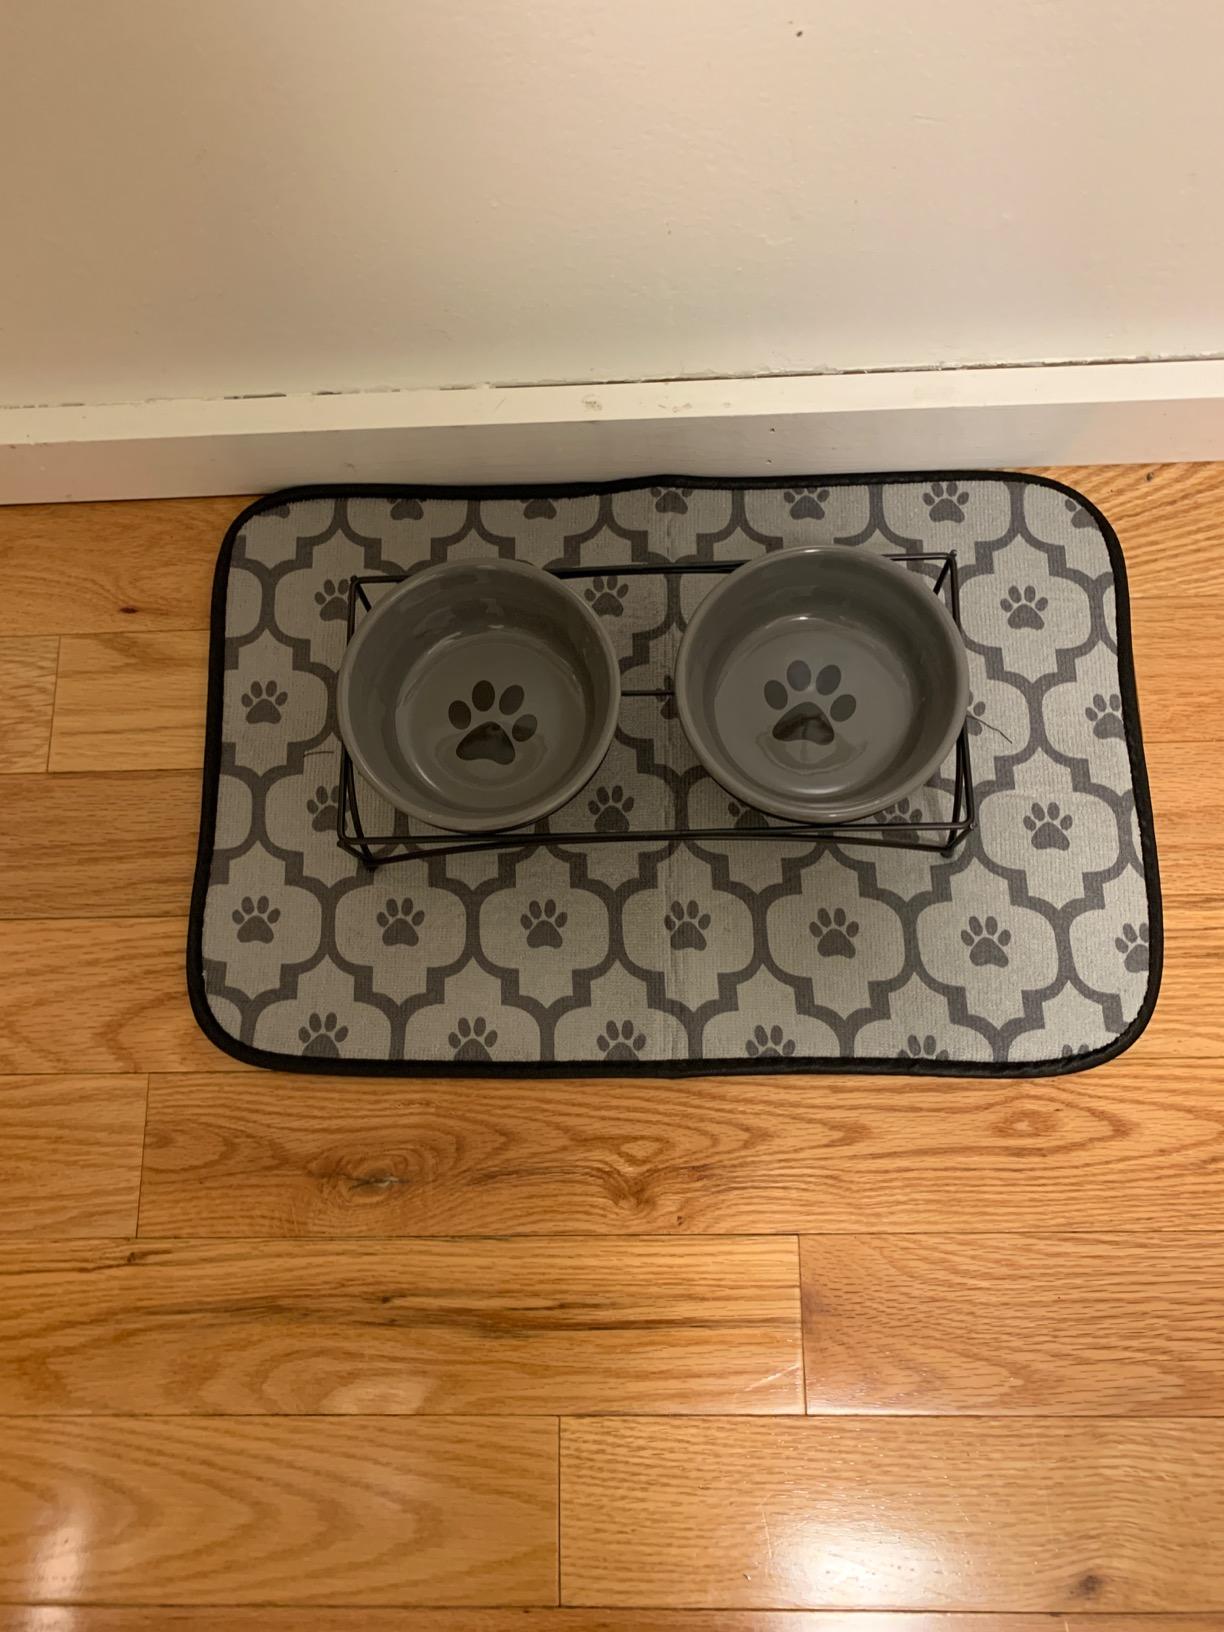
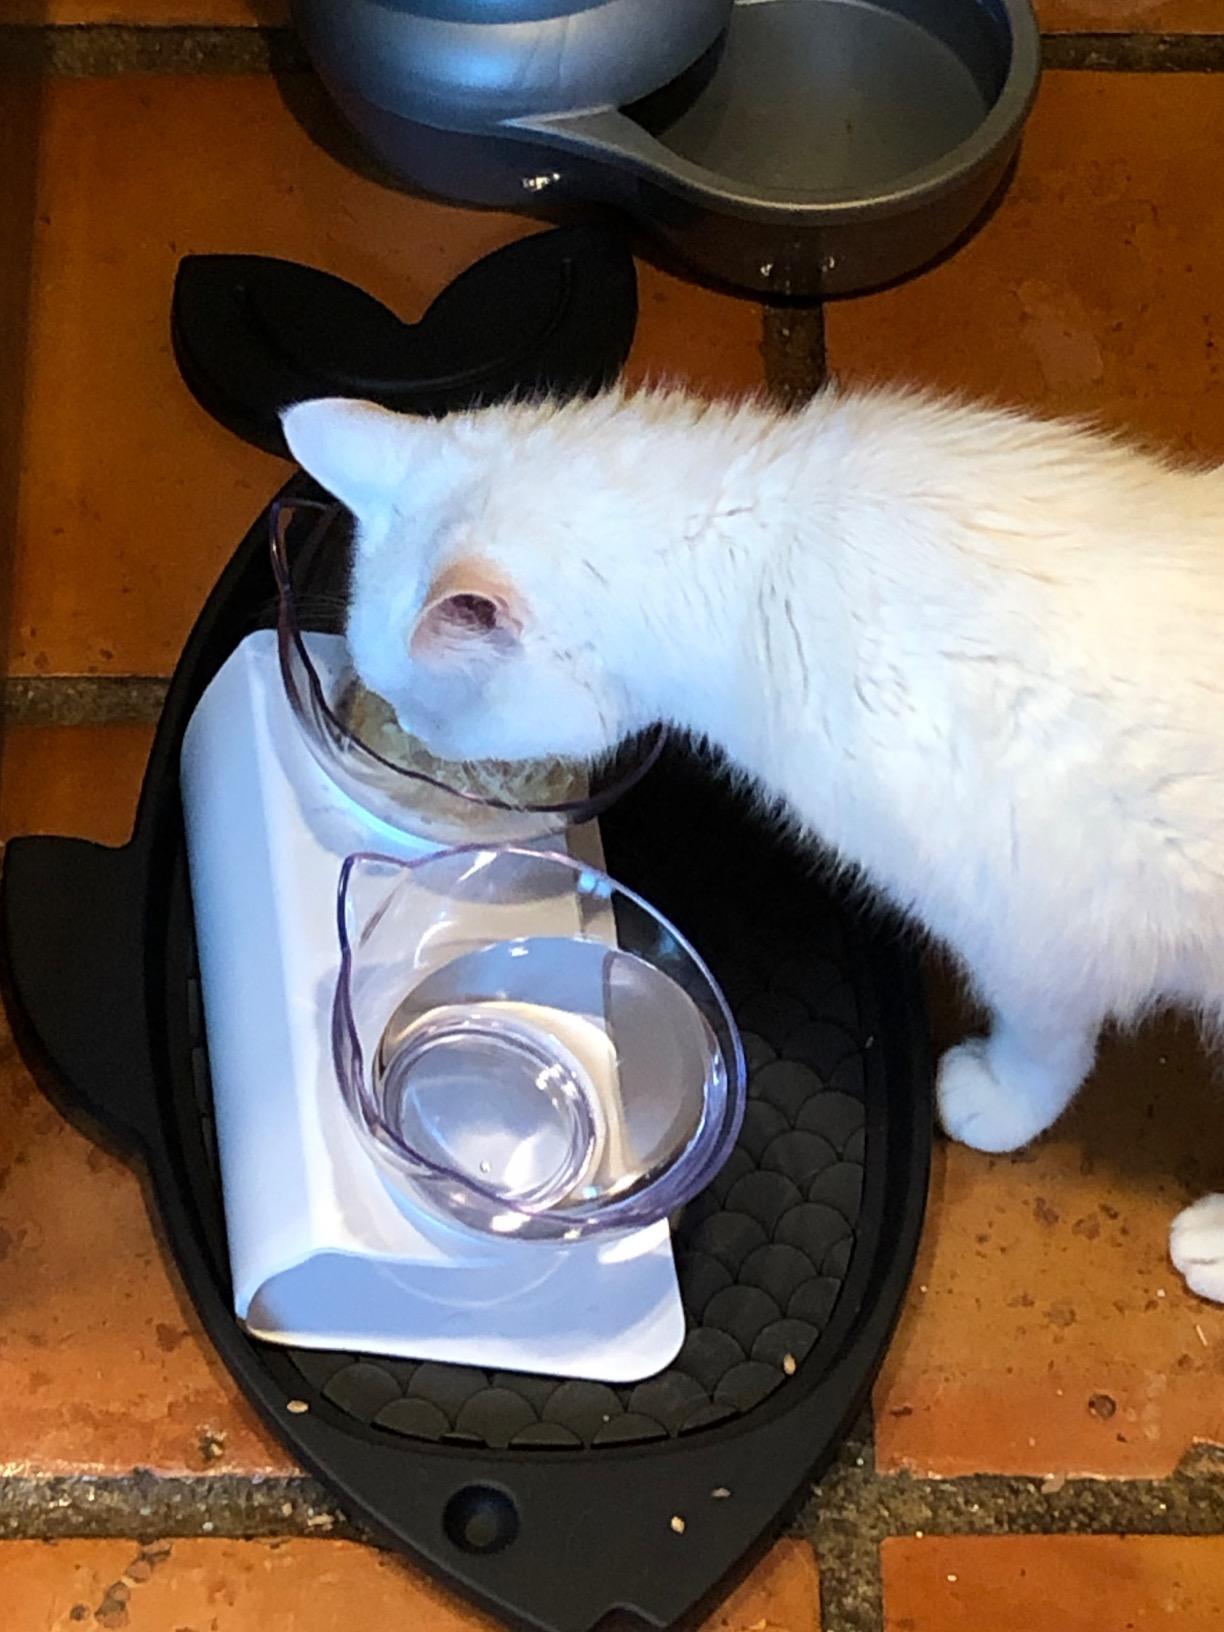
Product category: items_bowl
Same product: no